David Devant

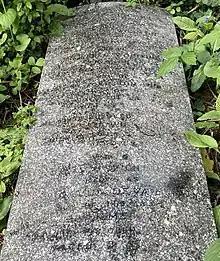
Family grave of David Devant in Highgate Cemetery

Devant is remembered as the consummate exponent of entertaining magical theatre. He was the first President of both The British Magical Society and The Magic Circle. The Magic Circle celebrates Devant by using his name for their function room in the Headquarters in London. His words about his own priorities in magic have often been quoted to budding young magicians – when confronted by a boastful magician who claimed he knew hundreds of tricks, Devant gently replied that he knew only a few dozen, but he was able to perform them very well. One of his trade mark phrases was that his magic was done "All by kindness".